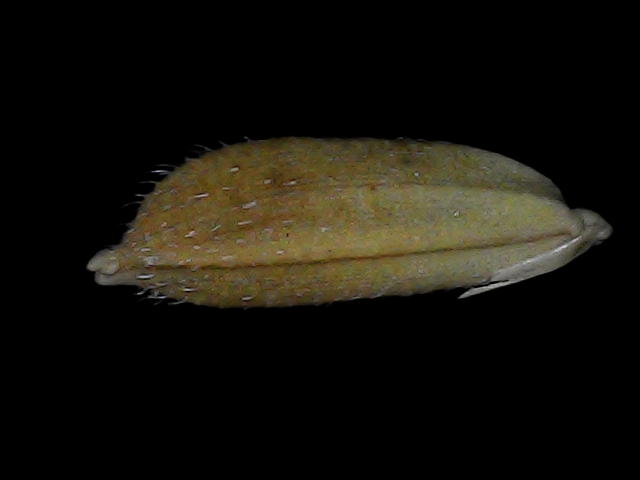
Rice variety: Bd93